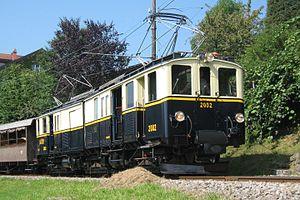
Le chemin de fer-musée Blonay-Chamby est un musée vivant du chemin de fer, créé, développé et animé par une équipe de bénévoles. Il rassemble une collection de matériel roulant ferroviaire à voie métrique sur le site de Chaulin-Chamby, et fait circuler des trains touristiques et historiques, notamment de mai à octobre sur les 3 kilomètres de la ligne de montagne de la gare de Blonay à Chamby. Il est situé sur les hauts de la Riviera vaudoise, proche du lac Léman en Suisse romande, à proximité des villes de Vevey et Montreux.
Le Chemin de fer Montreux Oberland bernois est un chemin de fer qui relie Montreux sur la Riviera vaudoise à Zweisimmen et Lenk im Simmental dans l'Oberland bernois. Le point culminant de la ligne se trouve près de Gstaad à 1 274,8 mètres.